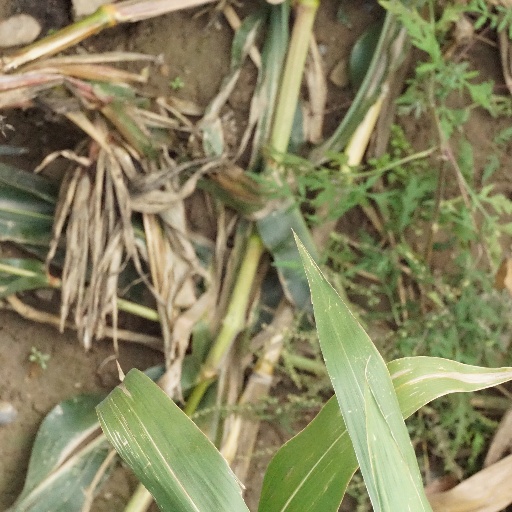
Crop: maize; corn